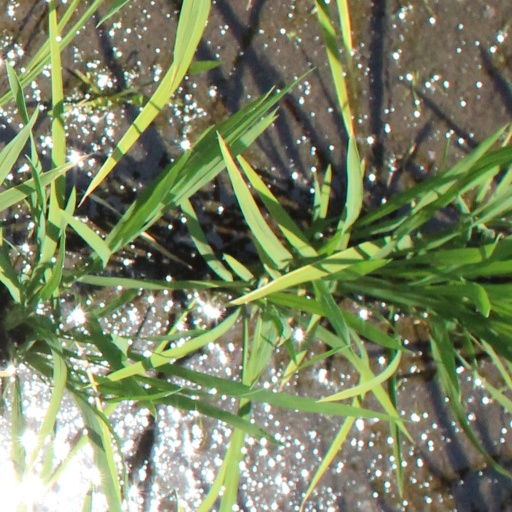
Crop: rice